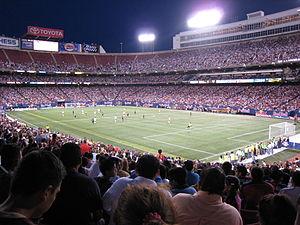
Les Red Bulls de New York sont un club franchisé de football basé à East Rutherford dans le New Jersey, et évoluant en Major League Soccer. L'équipe joue ses matches dans sa nouvelle enceinte, le Red Bull Arena situé à Harrison, New Jersey. Le siège du club se situe à Secaucus, New Jersey.